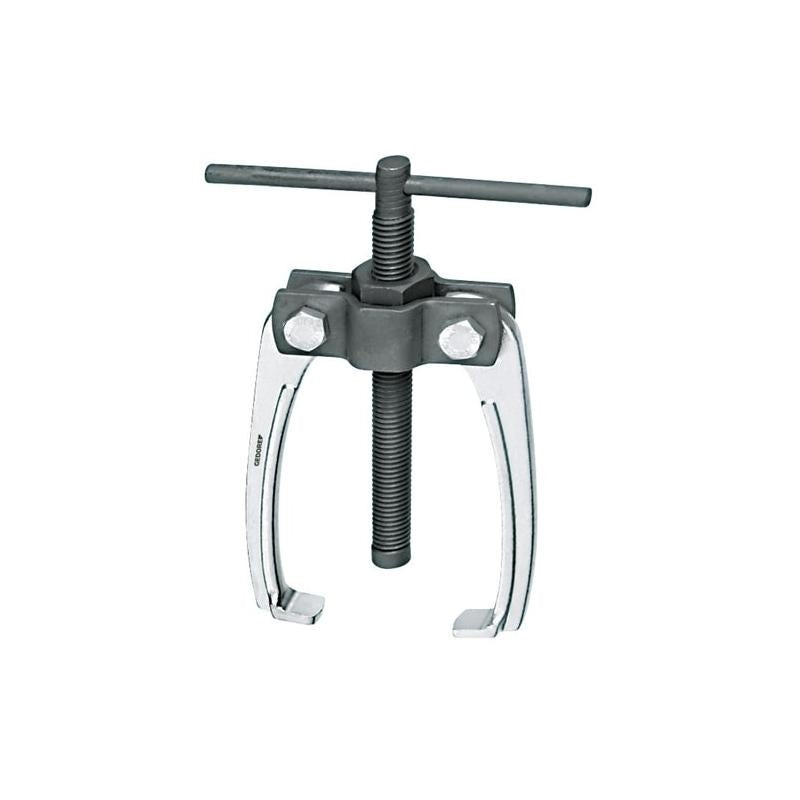
Gedore 1656996 Fan Puller, 2-Arm Pattern 65x50 mm
General Information Brand GEDORE TOOLS Part Number 1656996 Product Type Pullers Packaging Bulk Country of Origin Germany UPC 4036976112351 California Residents Proposition 65 Warning Physical Characteristics Weight 0.23 kg 0.51 lb Details Features Battery-Terminal Puller 2-Arm Pattern Width of Hooked Foot :- 12 mm Clamping Reach:- 50 mm Made in Germany
Brand: GEDORE TOOLS
Category: Hardware > Tools > Nail Pullers